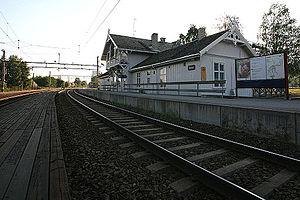
Årnes est le centre administratif de la municipalité de Nes dans le comté d'Akershus en Norvège. En 2005, sa population était de 3 140 habitants. C'est la plus grande unité urbaine de la municipalité de Nes.
La gare d'Årnes est une gare ferroviaire de la Kongsvingerbanen située dans la commune de Nes.